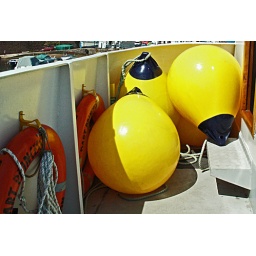
We had a ride on the ferry over to Torquay from Paignton. I spotted the buoys near the bridge of the ferry.